Essen–Gelsenkirchen railway

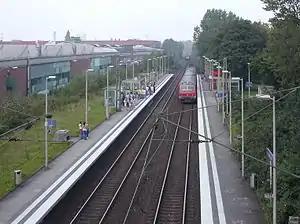
Platforms of Gelsenkirchen-Rotthausen station

Only half a year after completion of the line from Kray to Gelsenkirchen, on 18 September 1872, the RhE opened a siding to the Wilhelmine Victoria colliery in the district of Hessler, together with "Schalke RhE" station. Since this crossed the important Cologne-Minden main line on the level west of Gelsenkirchen, the station and siding were closed at the end of the 1880s following the nationalisation of the railways, after less than twenty years of operation. In 1893, the station reopened as "Schalke Süd" (from 1907 it was called "Gelsenkirchen-Schalke Süd").